Grand Banks of Newfoundland

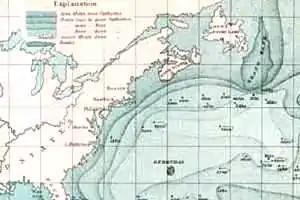
Historic chart including the Grand Banks.

While no archaeological evidence for a European presence near the Grand Banks survives from the period between the short-lived Greenland Norse settlement at L'Anse aux Meadows in 1000 CE and John Cabot's transatlantic crossing in 1497, some evidence suggests that voyagers from the Basque Region and England (specifically from Bristol) and others preceded Cabot. In the 15th century some texts refer to a land called "Bacalao", the land of the codfish, which is possibly Newfoundland. Within a few years of Cabot's voyage the existence of fishing grounds on the Grand Banks became generally known in Europe. Ships from France and Portugal pioneered fishing there, followed by vessels from Spain, while ships from England were scarce in the early years. This soon changed, especially after Bernard Drake's Newfoundland Expedition in 1585, which virtually wiped out the Spanish and Portuguese fishing-industries in this area. The fish stocks became important for the early European-settler economies of eastern Canada and New England.